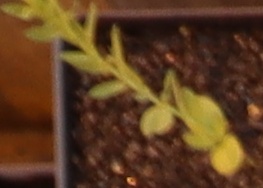
Label: Flax